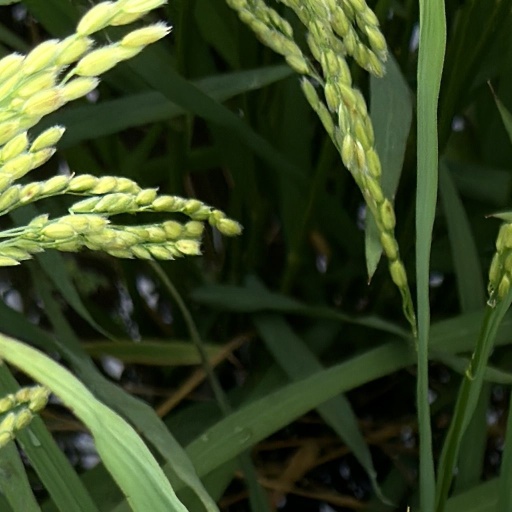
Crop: rice